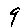
Label: 9